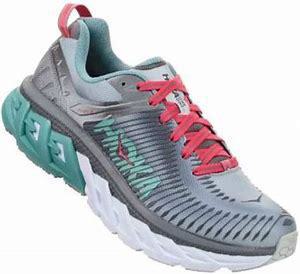
Brand: Hoka
Model: 100